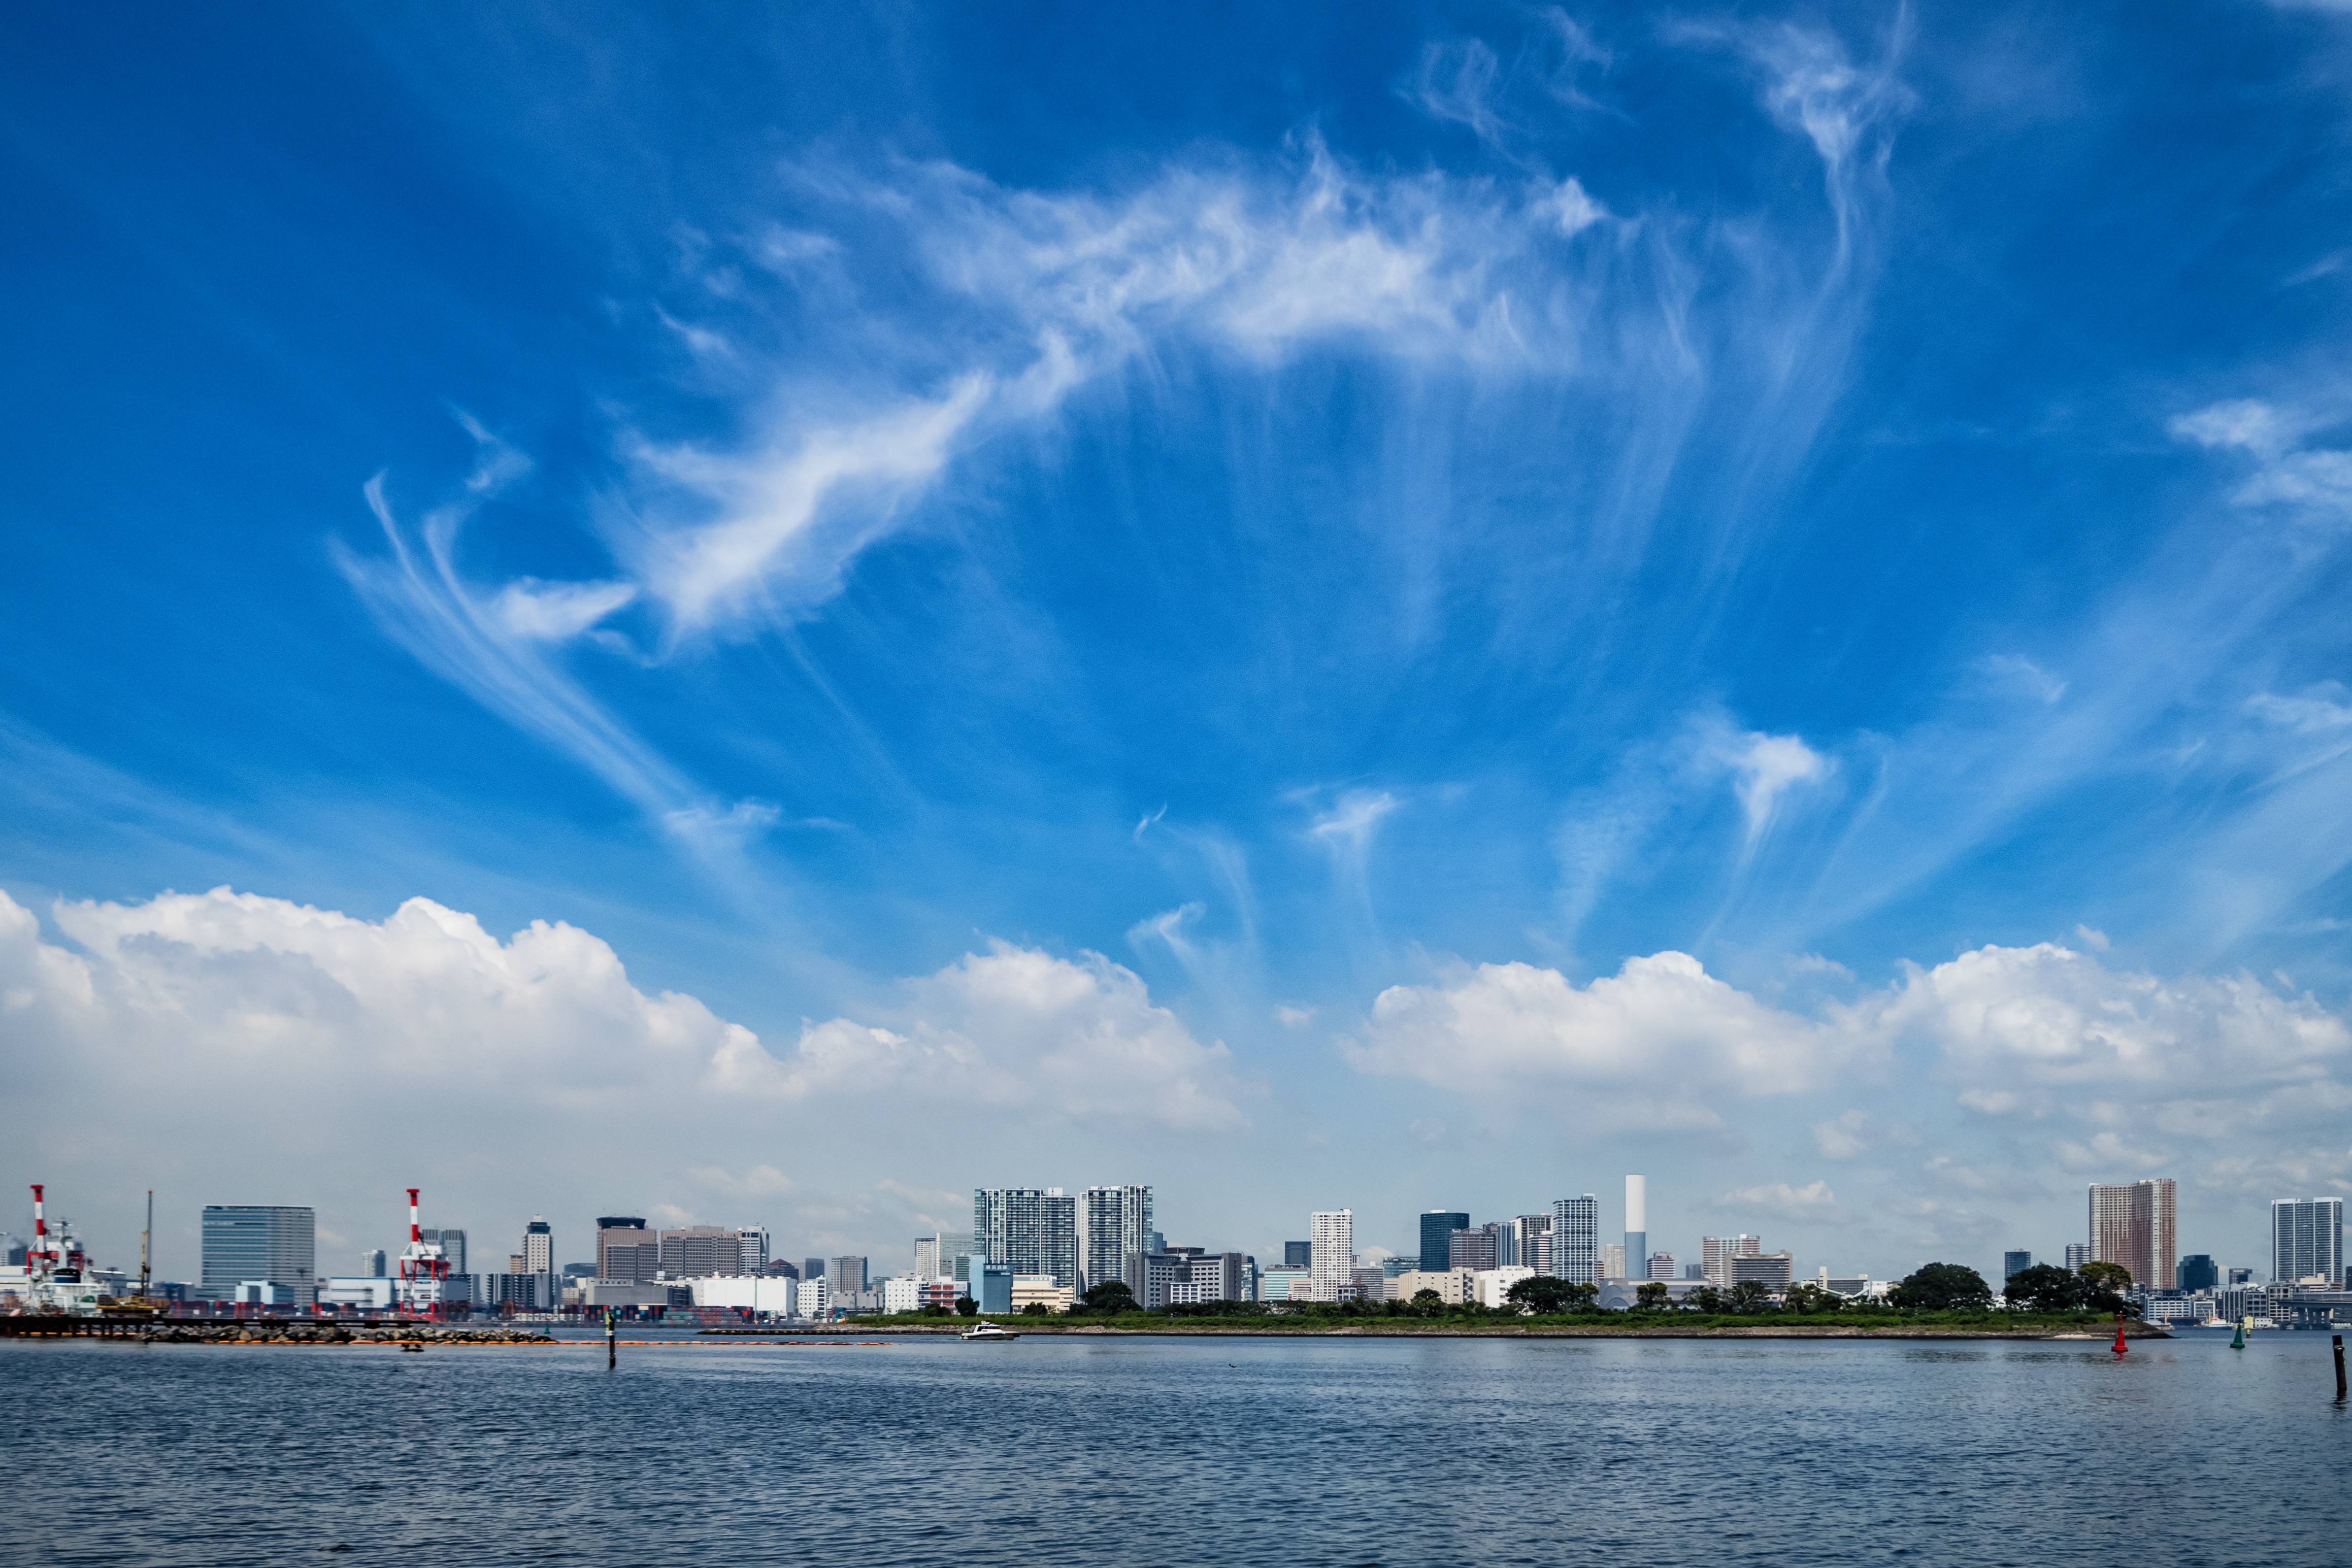
sea, ocean, horizon, cloud, sky, skyline, city, cityscape, dusk, reflection, bay, meteorological phenomenon